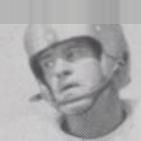
Age: 21